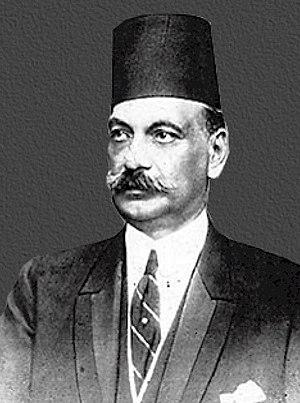
Adli Yakan Pacha, parfois appelé Adly Pasha, est un homme politique égyptien.